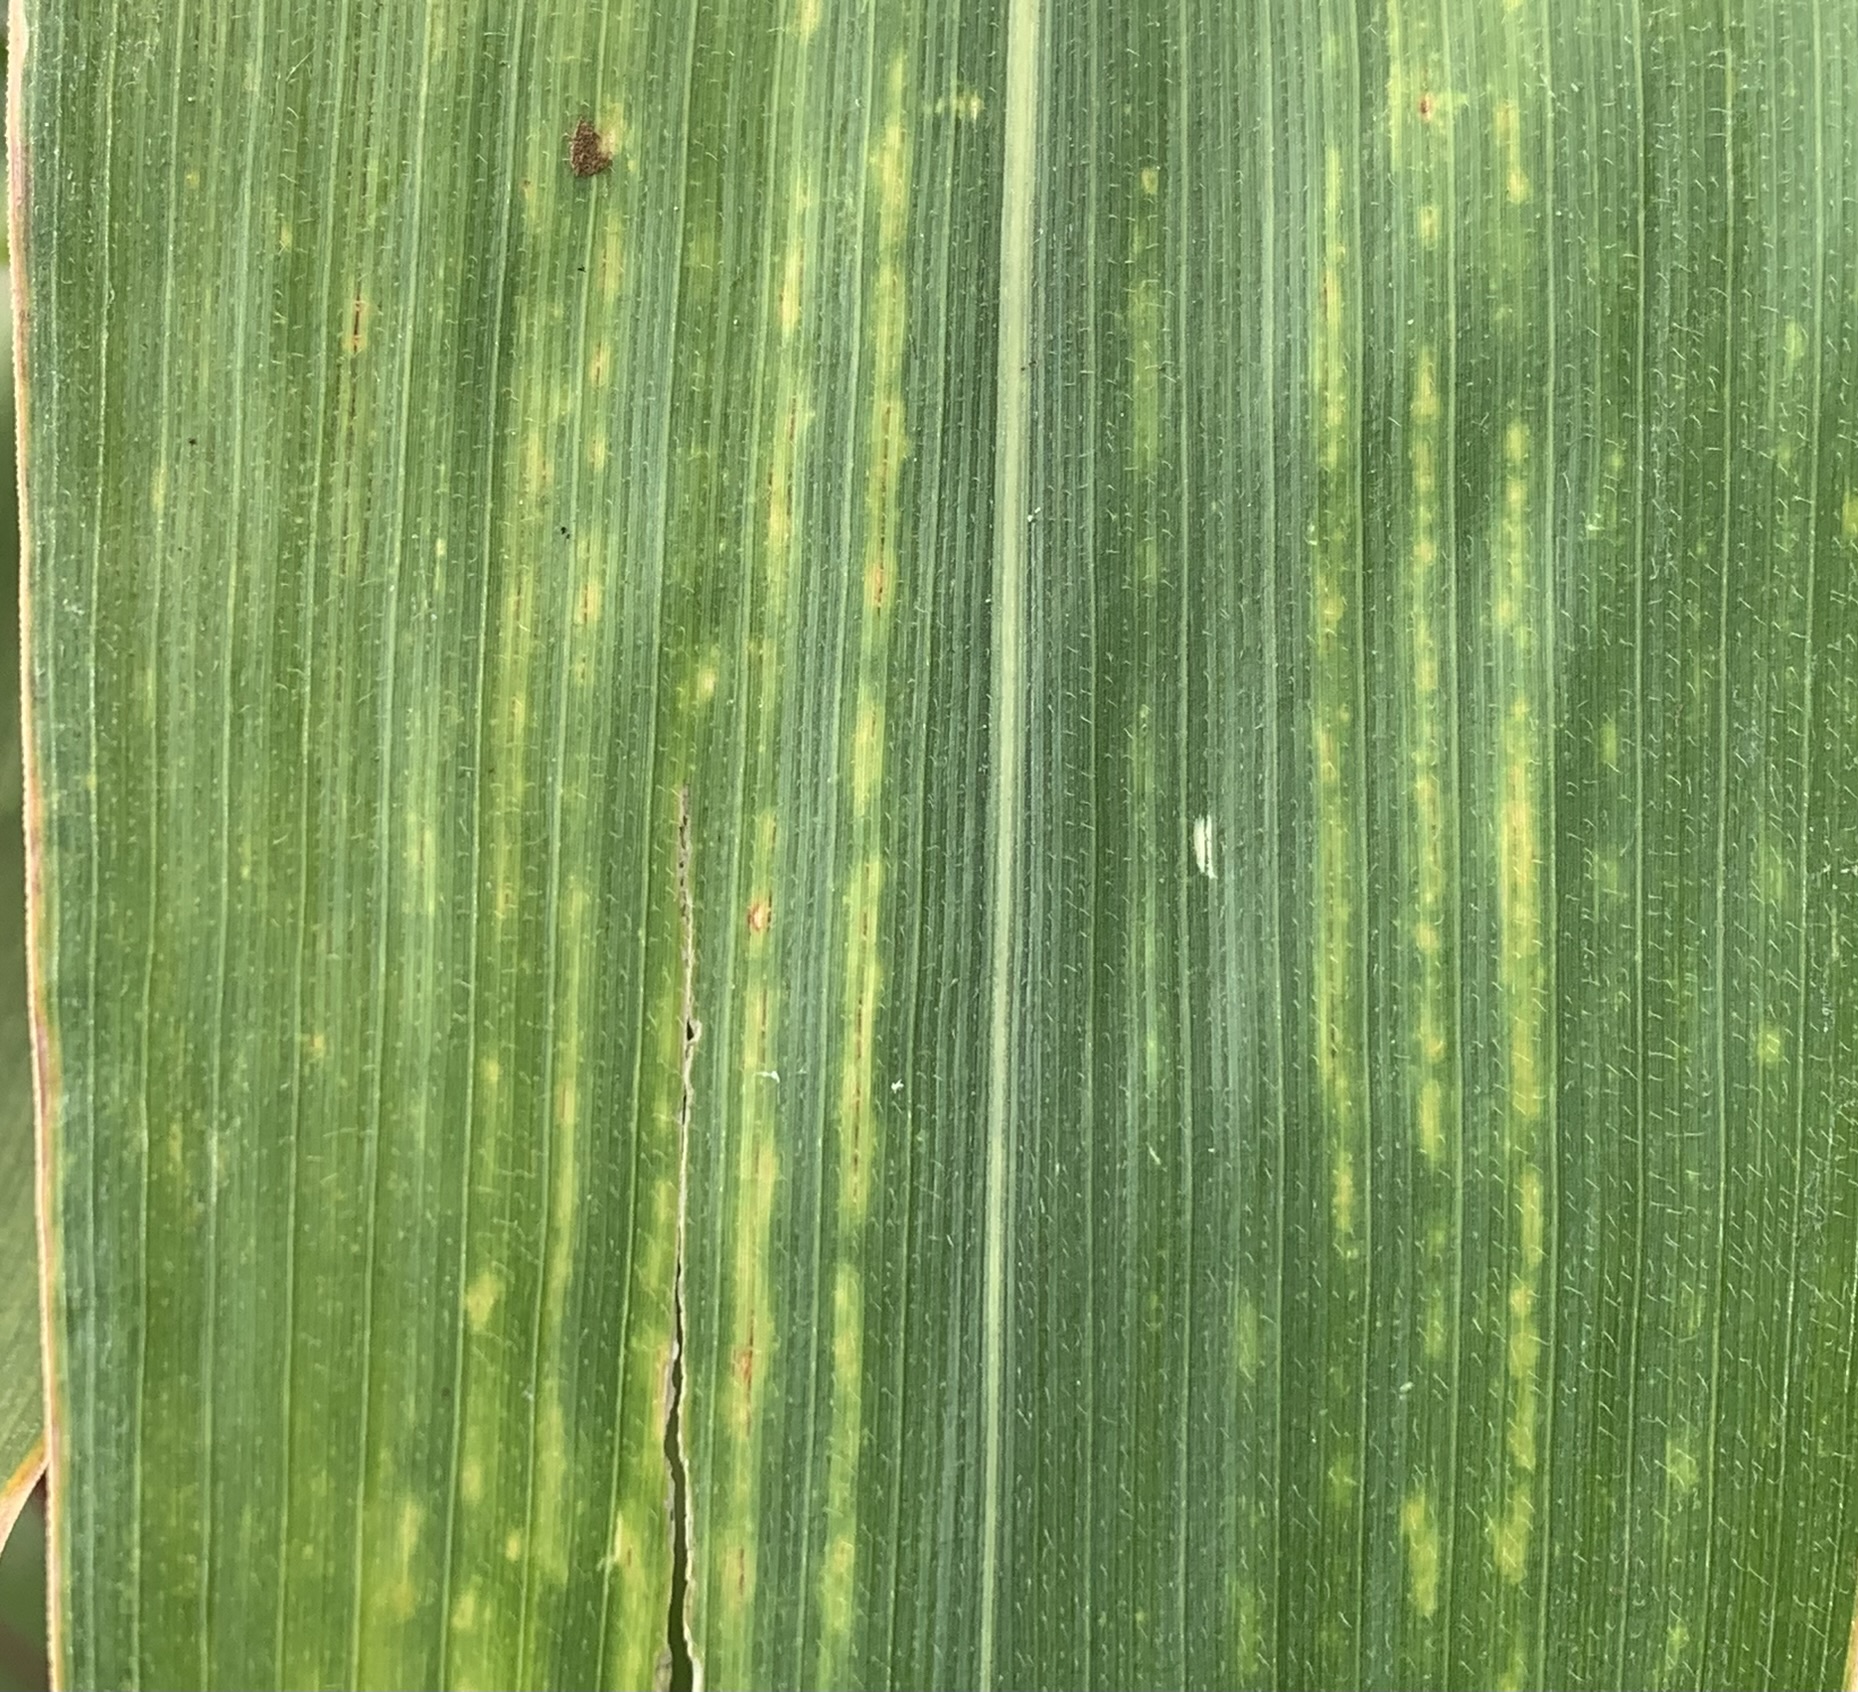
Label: MLN